Gospel Oak to Barking line

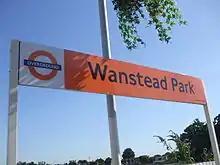
Early London Overground branded signage at Wanstead Park

Initially part of British Rail Network SouthEast, the line was privatised in 1994, the track being owned by Railtrack (subsequently Network Rail) with the passenger service provided by the North London Railways franchise. This passed to National Express in 1997, which operated the line under the brand name Silverlink until November 2007. Under Silverlink, the slam door trains were replaced by Class 150 units in 2000, which improved reliability significantly. There were minor improvements in station facilities (such as CCTV and information points) but no major investment to upgrade the line and boost capacity, and the stations remained unstaffed.